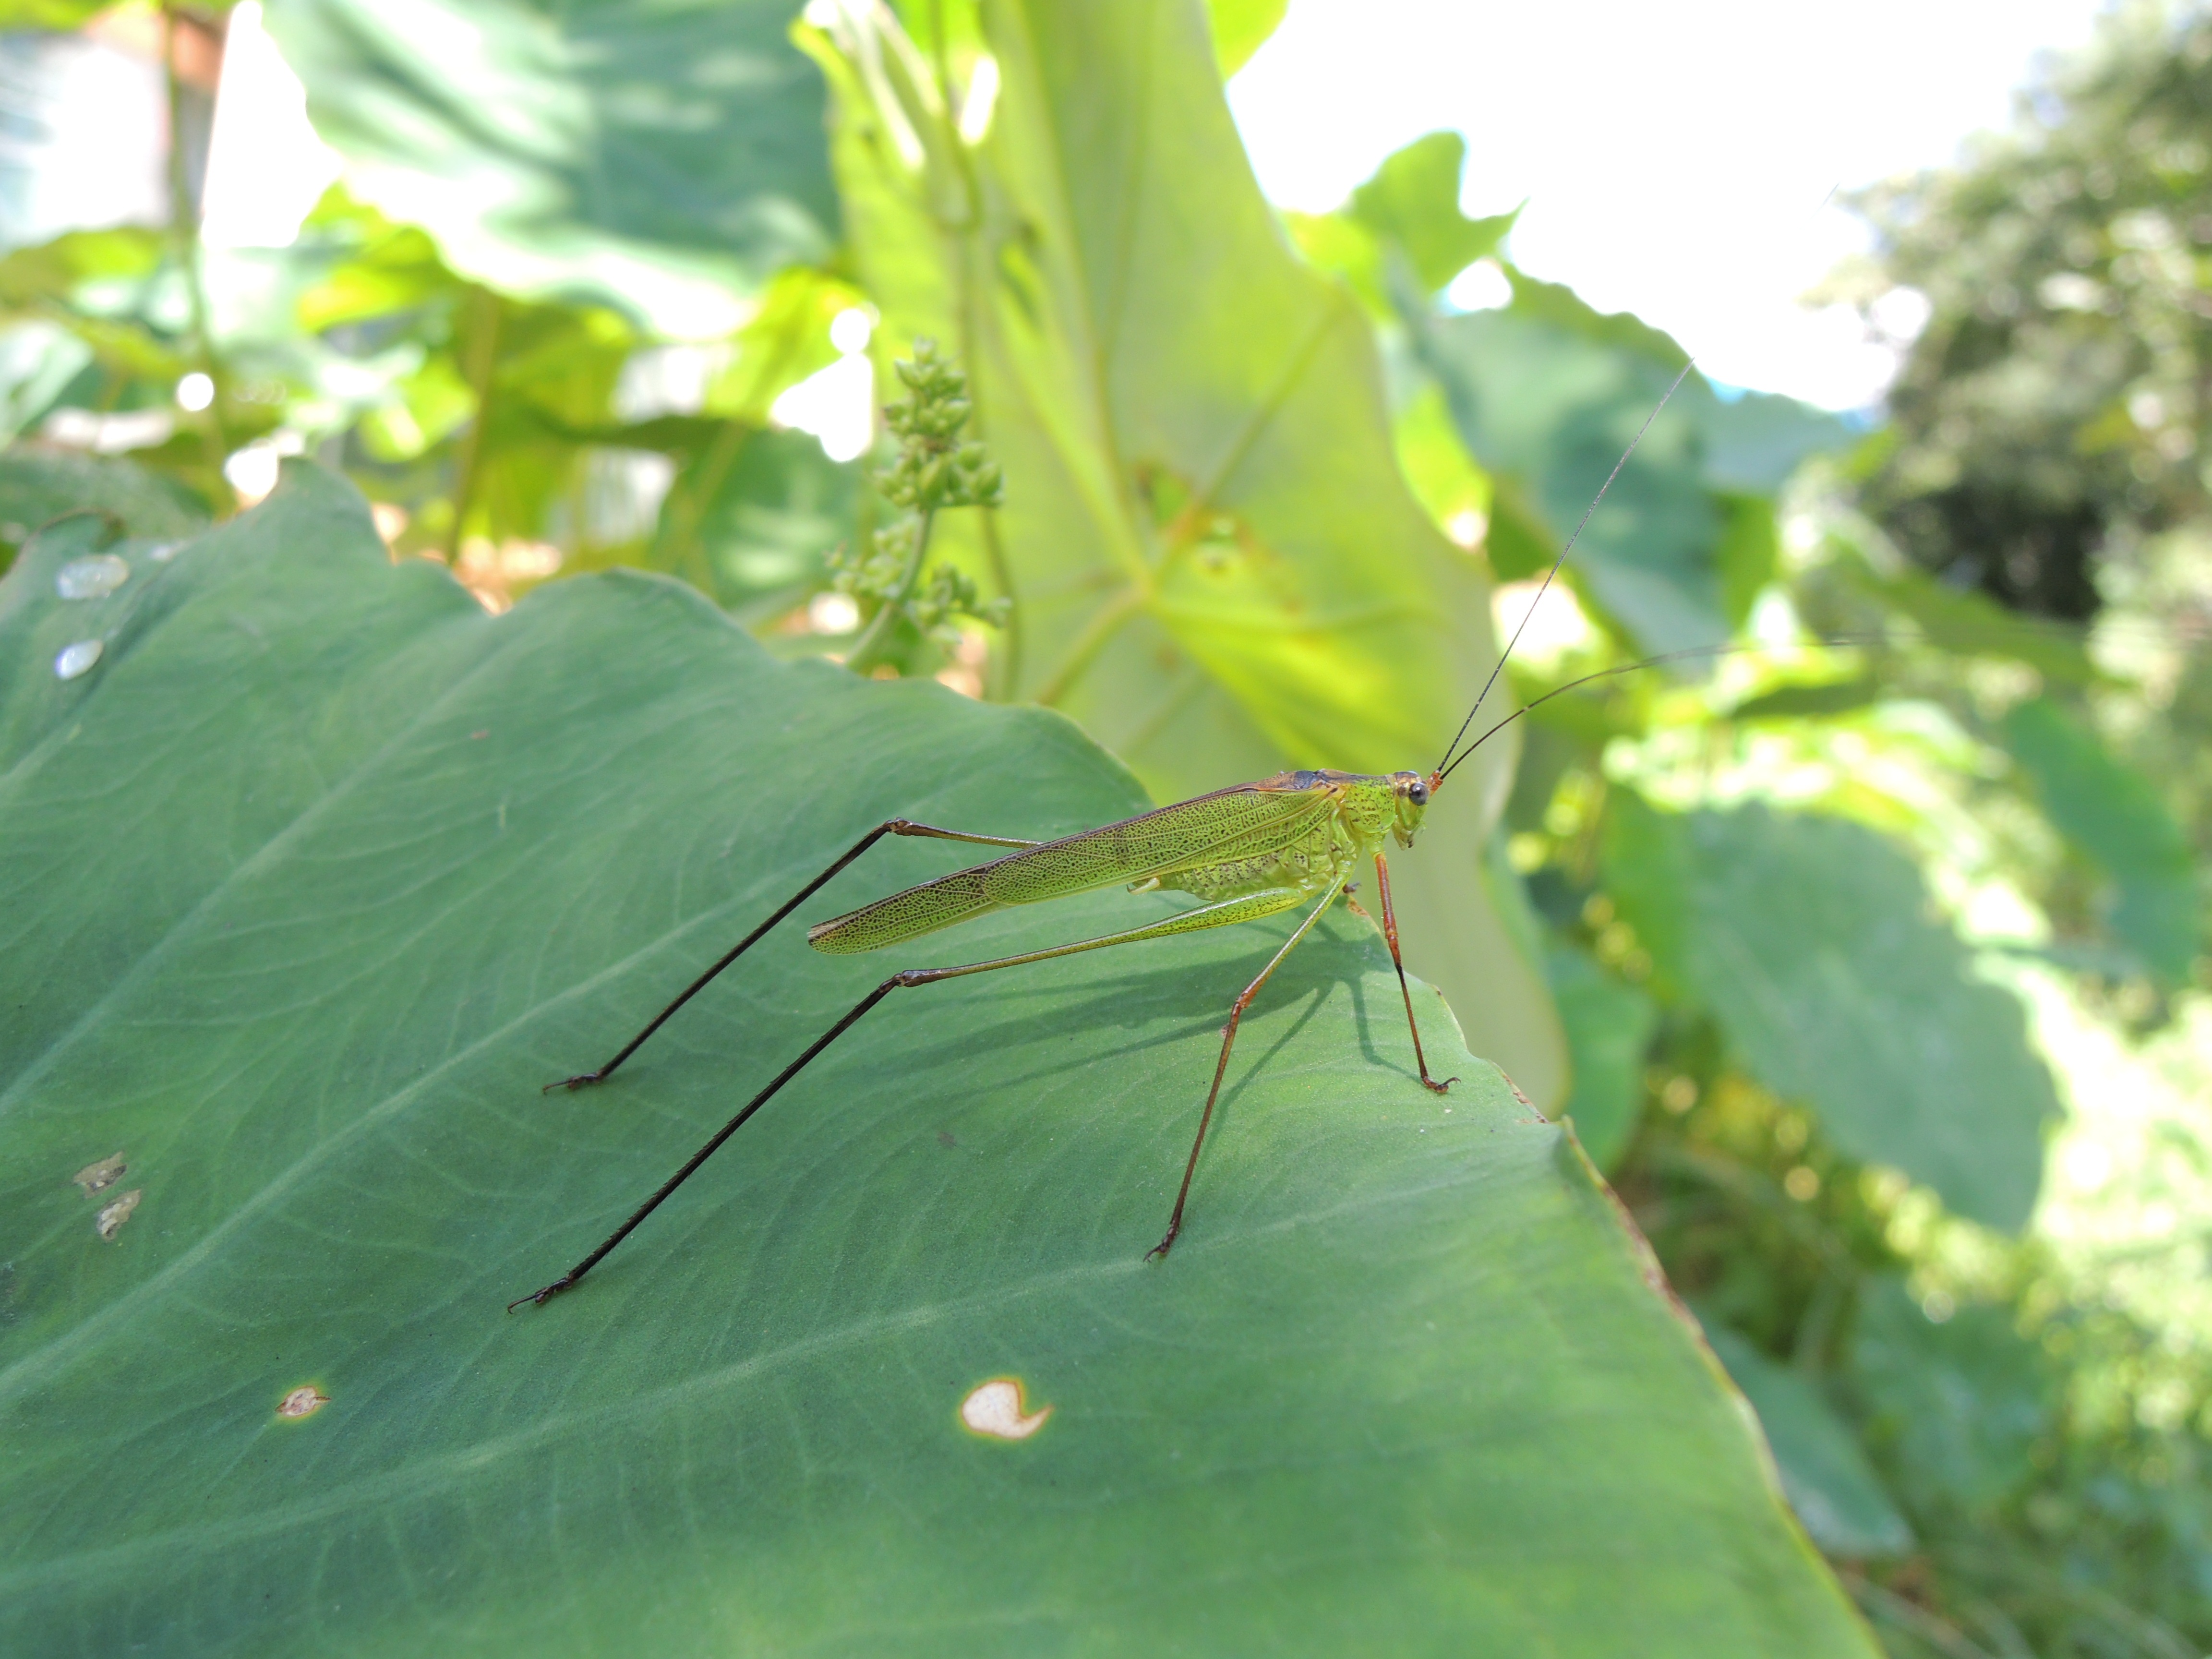
nature, leaf, flower, green, insect, botany, fauna, invertebrate, grasshopper, macro photography, arthropod, taro, the chi